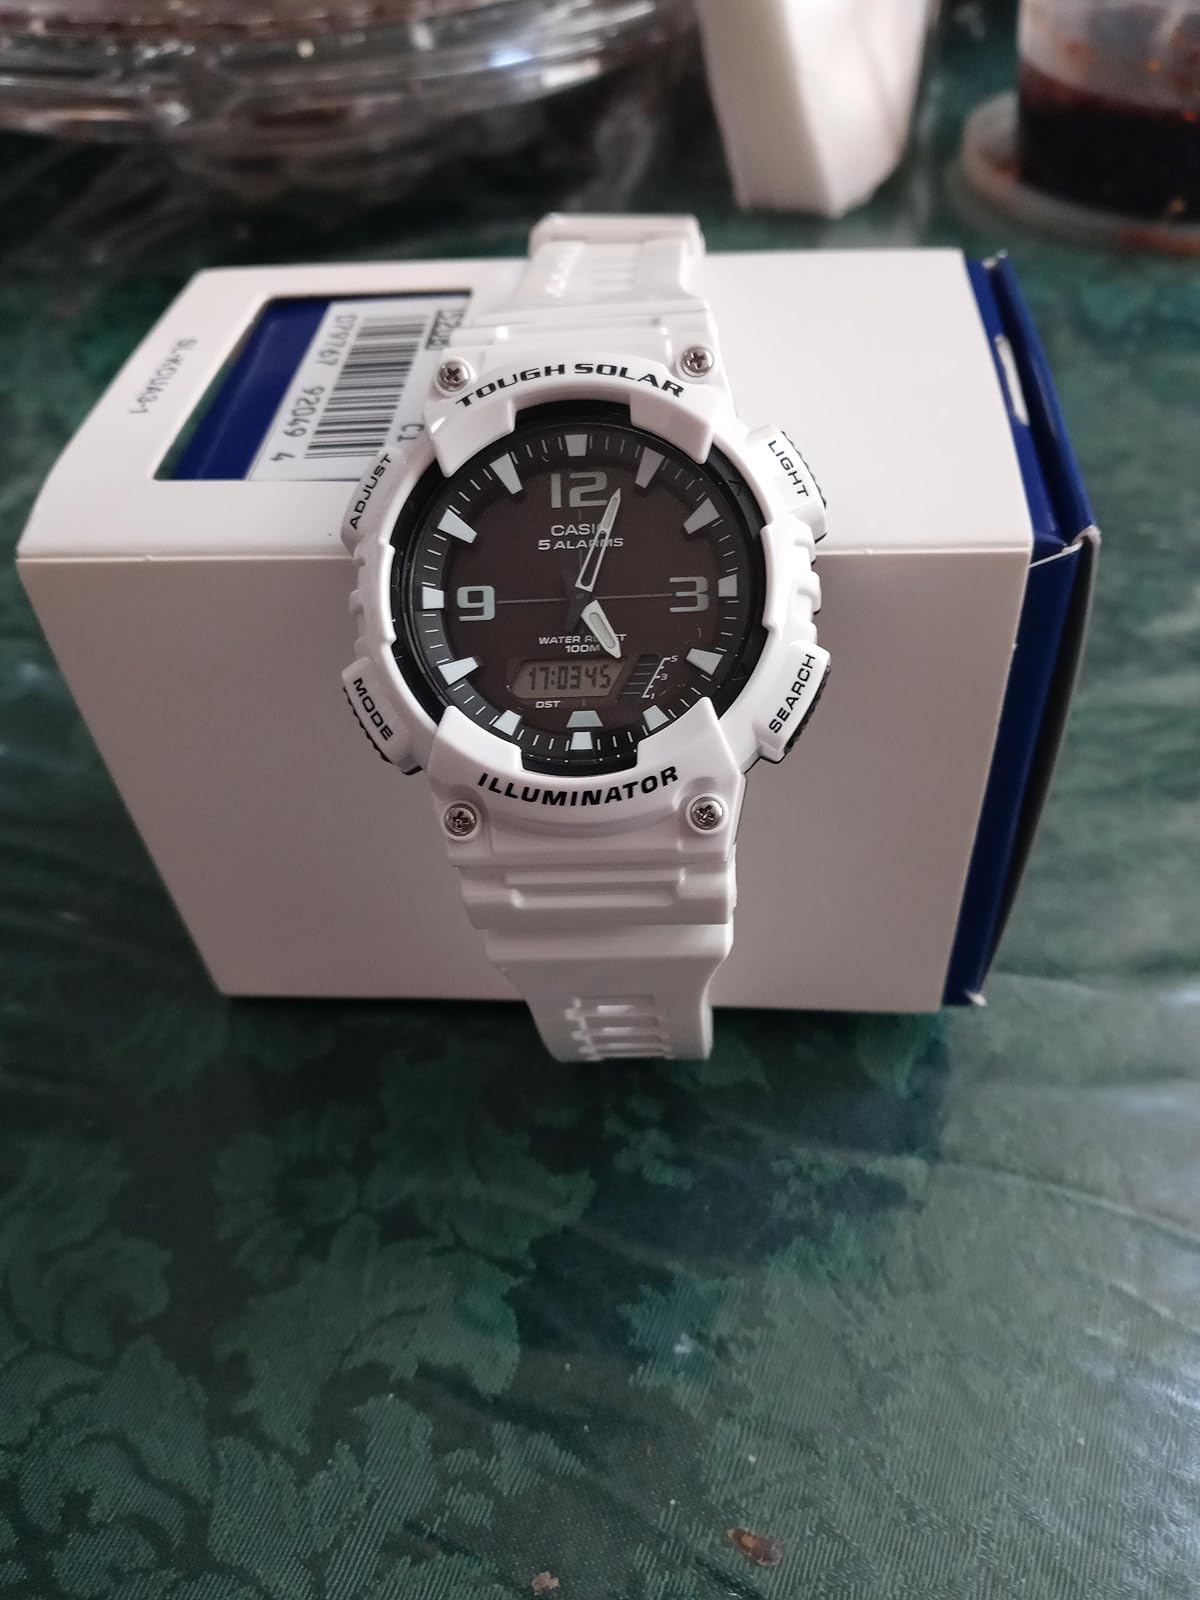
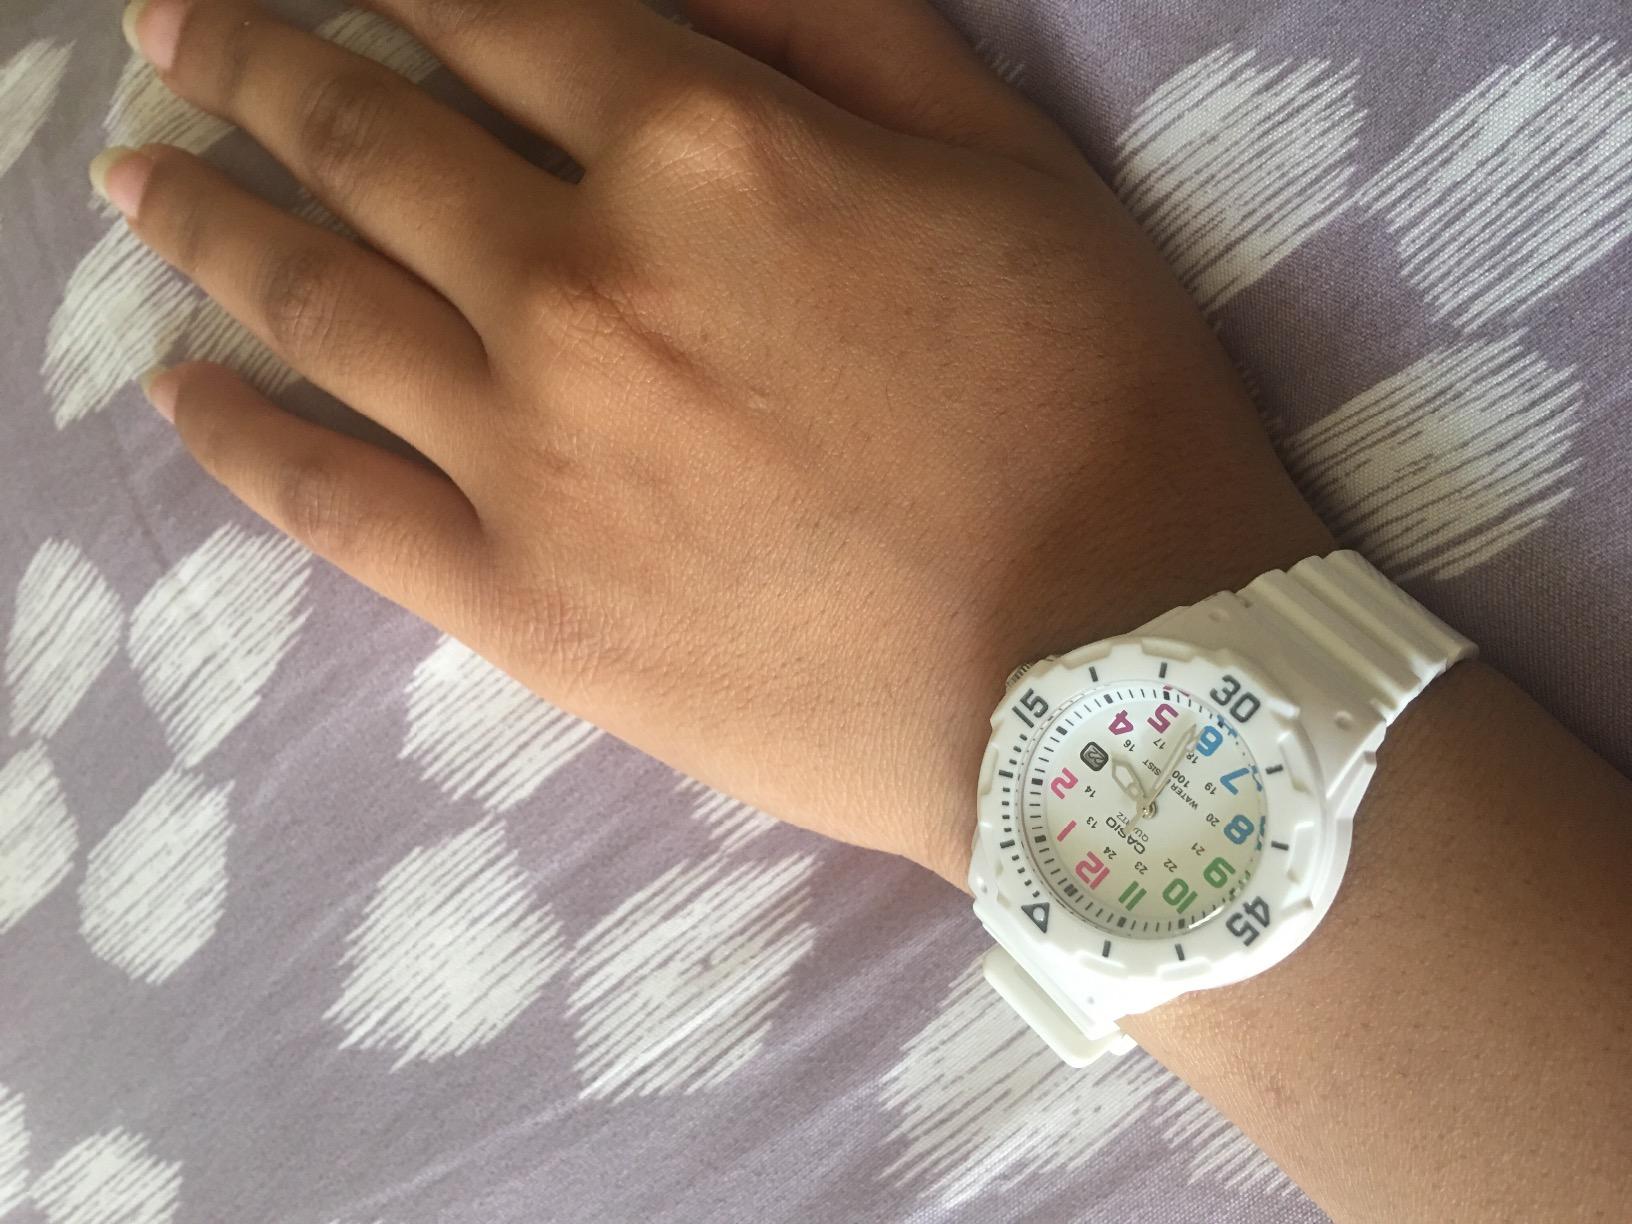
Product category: accessories_watch
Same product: no